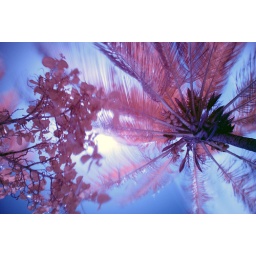
palm tree on the beach in puerto rico in infrared